USS John F. Kennedy (CVN-79)

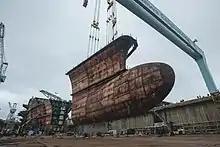
"John F. Kennedy" being constructed in September 2018

On 15 January 2009, Huntington Ingalls Industries (HII) Northrop Grumman Shipbuilding was awarded a $374-million contract for design work and construction preparation for "John F. Kennedy". On 30 September 2010, Northrop Grumman announced that preparations were under way to begin construction. On 25 February 2011, the Navy conducted the First Cut of Steel ceremony at Northrop Grumman in Newport News, signalling the formal start of construction for "John F. Kennedy".